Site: brandenburg
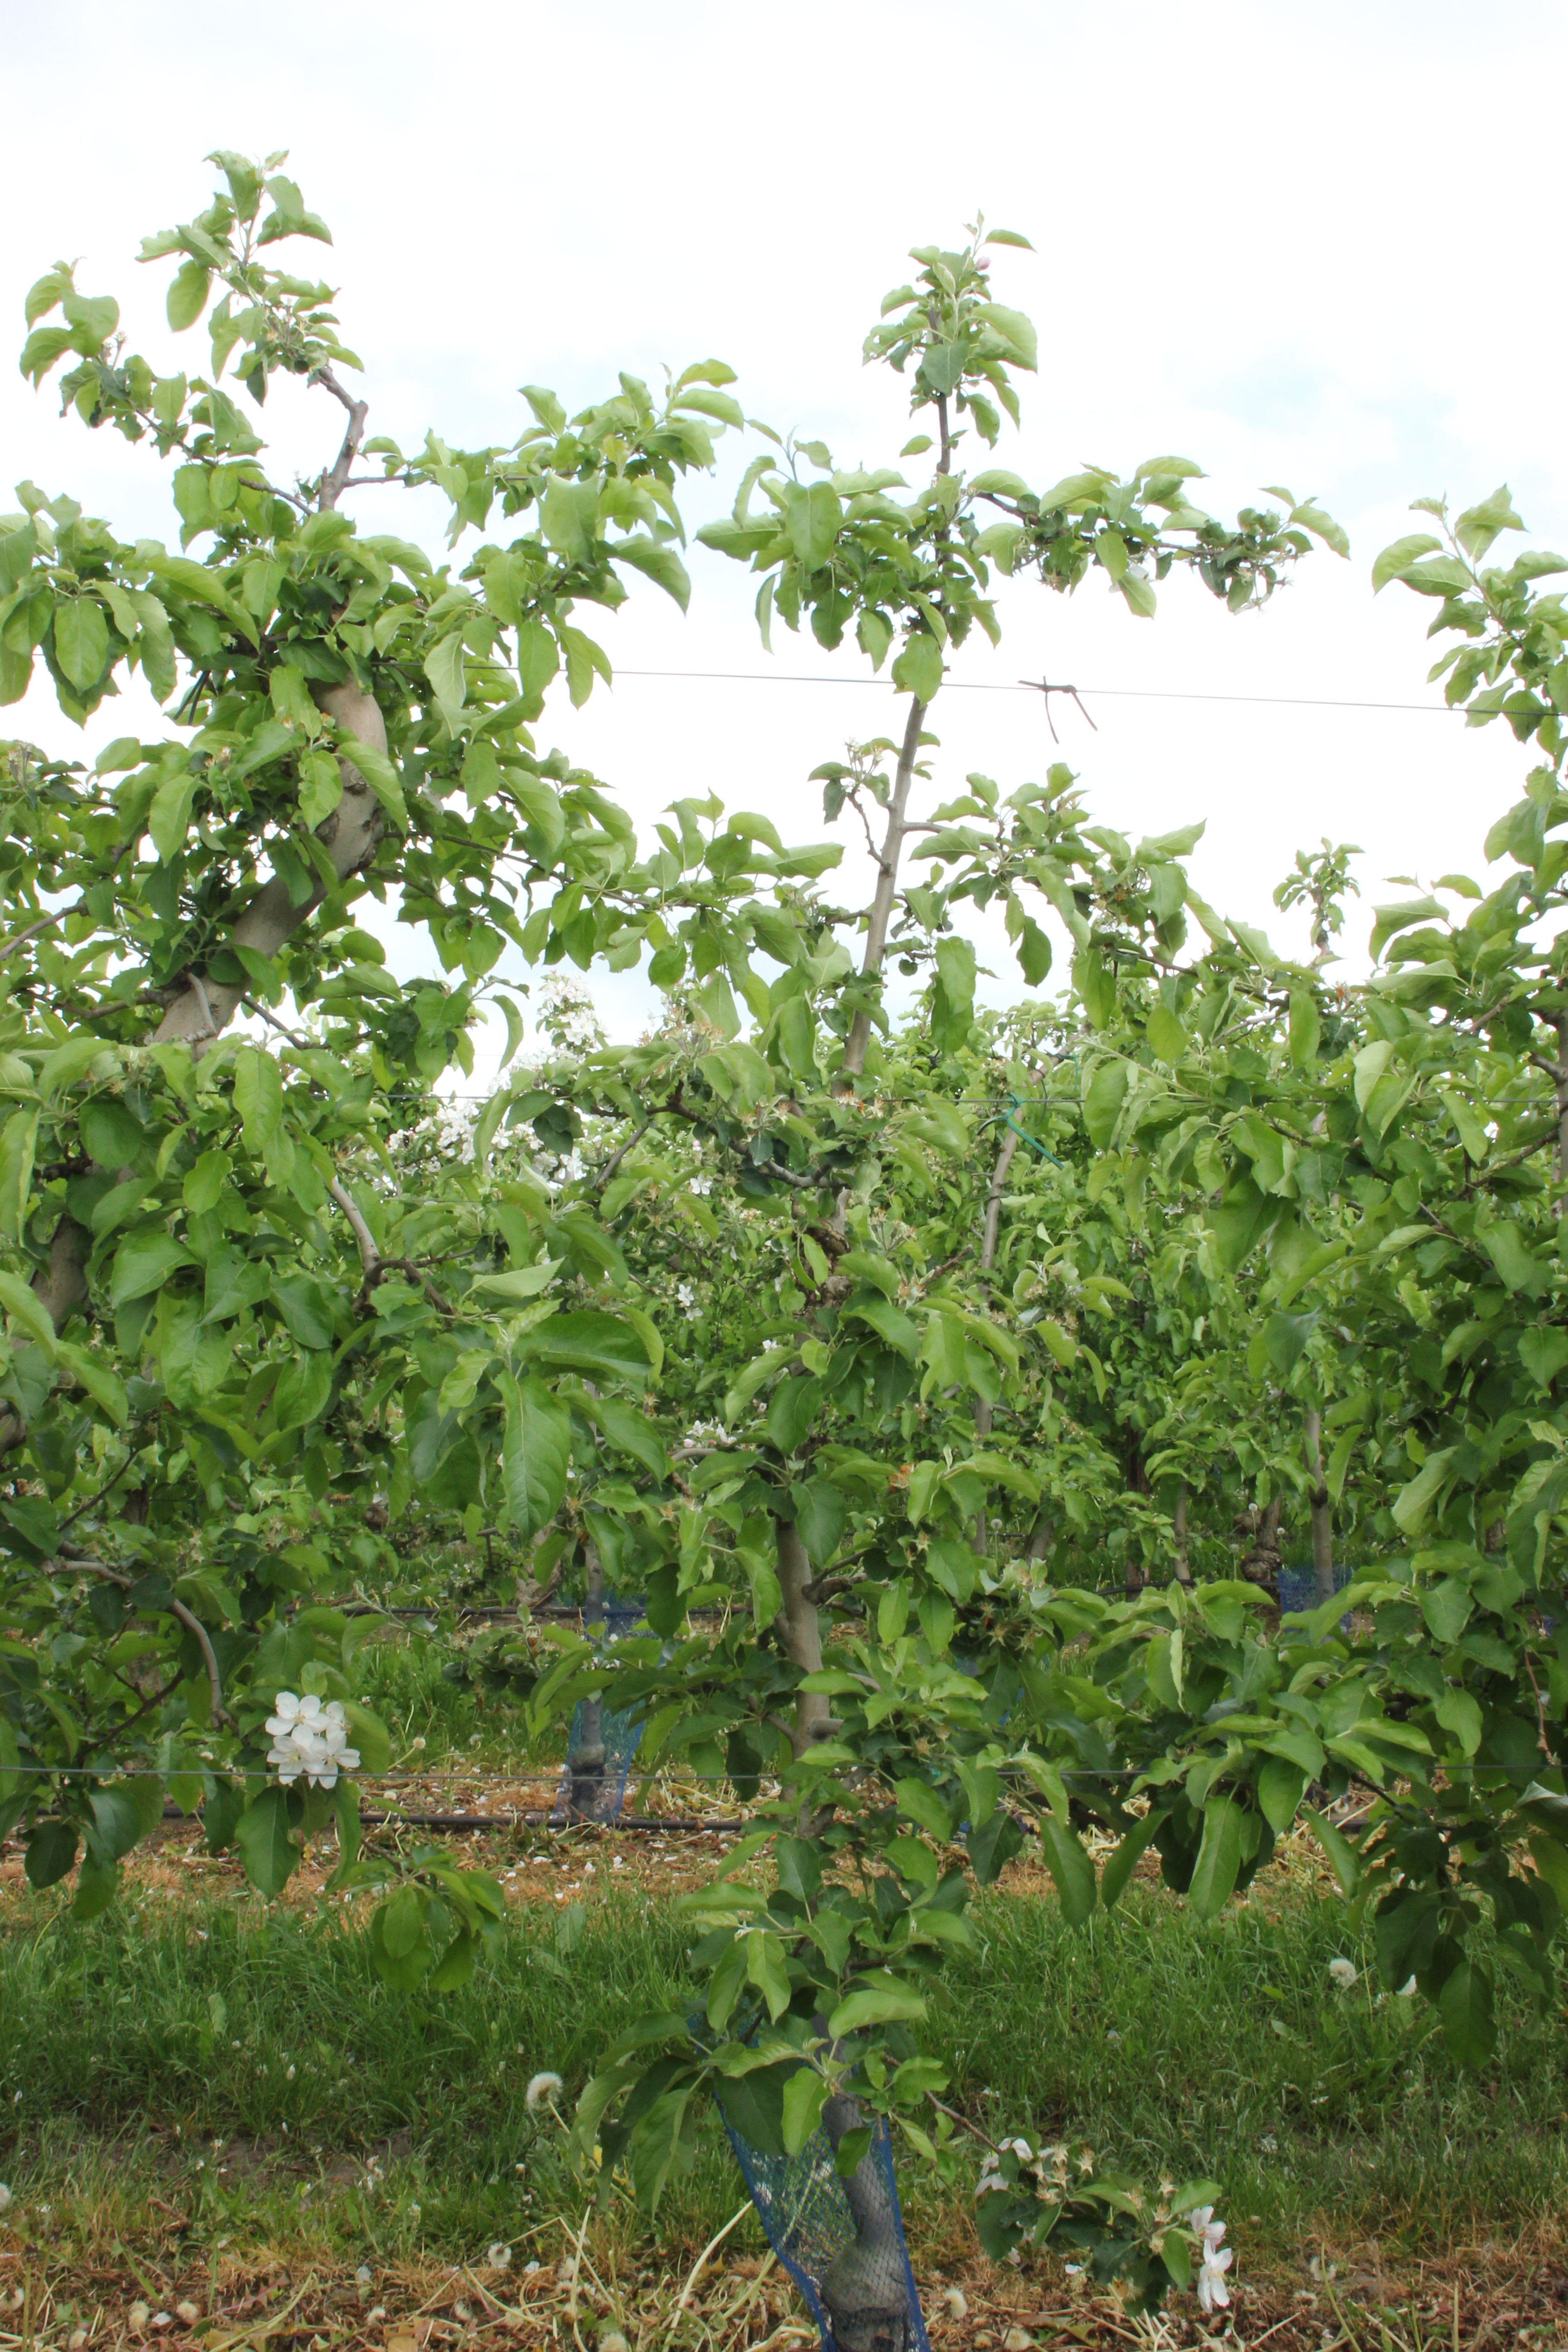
Growth stage (BBCH 67): Flowering